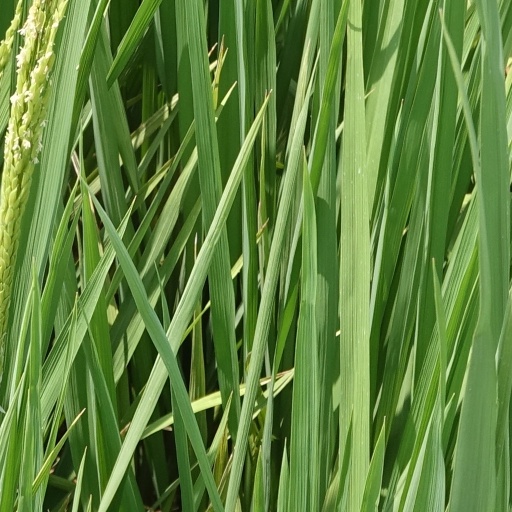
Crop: rice